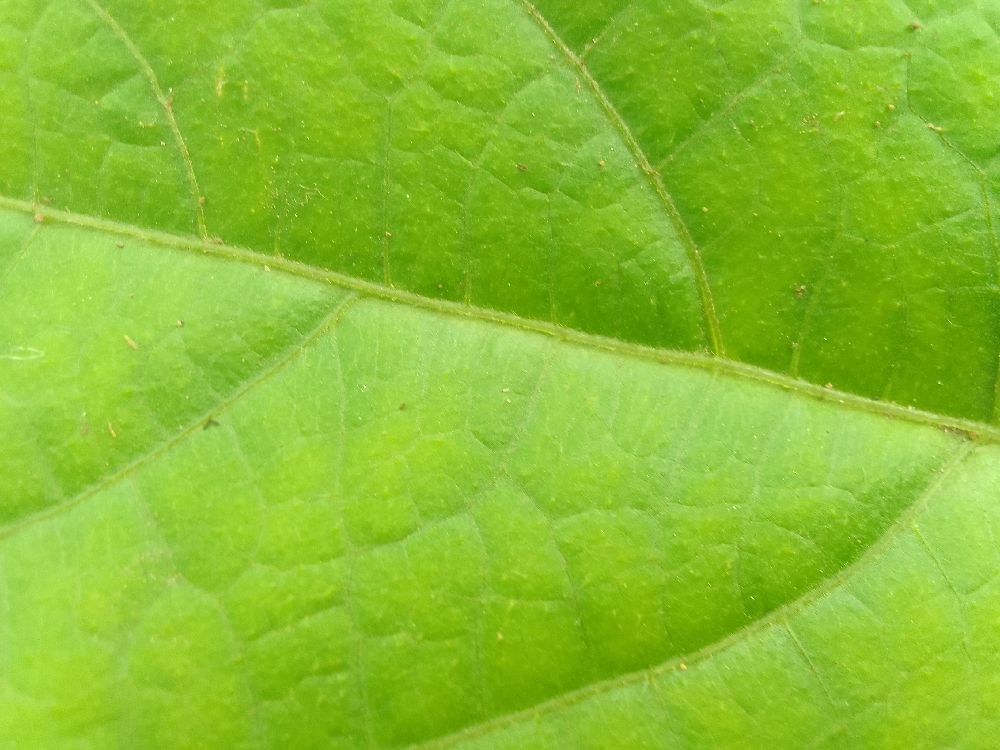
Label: rust